Preah Sihanouk province

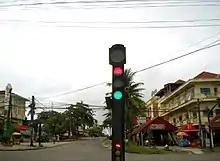
Malfunctioning traffic light

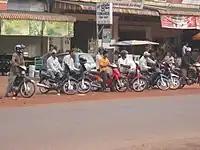
Moto-dups (taxi motorbikes) wait for customers at "Psar Peanichakam", Sihanoukville.

Streets in Sihanoukville town and province are in relative good condition. However, traffic does not obey traffic laws, the police do little in the way of enforcement of international norms. Cambodia drives on the right. In urban and residential areas there is an abundance of motorbikes due to the absence of public transportation and taxis. Highways and Sihanoukville city are considered unsafe for driving. Drivers of motorbikes do not wear helmets, drive indiscriminately on either side of the street, do not have mirrors and it is common to see motorbikes with more than two passengers or vehicles driven by children and underage persons. Traffic lights are ignored altogether. In 2008 the government ordered the enforcement of the use of helmets countrywide, but these rules are not yet followed.